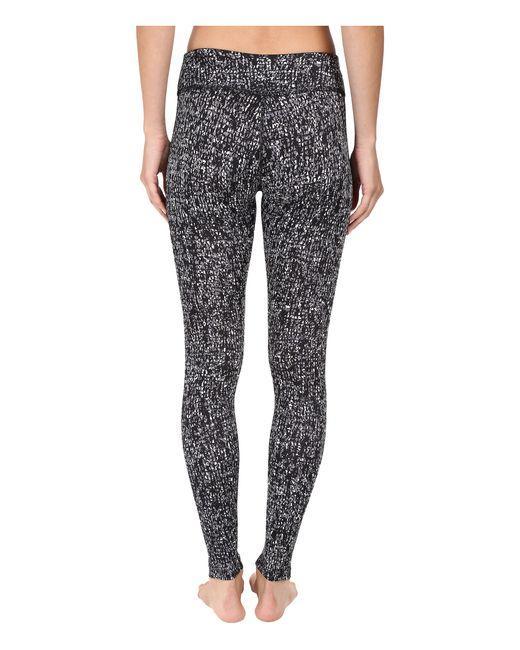
Slim Fit schwarze strukturierte Unterbekleidung für Damen